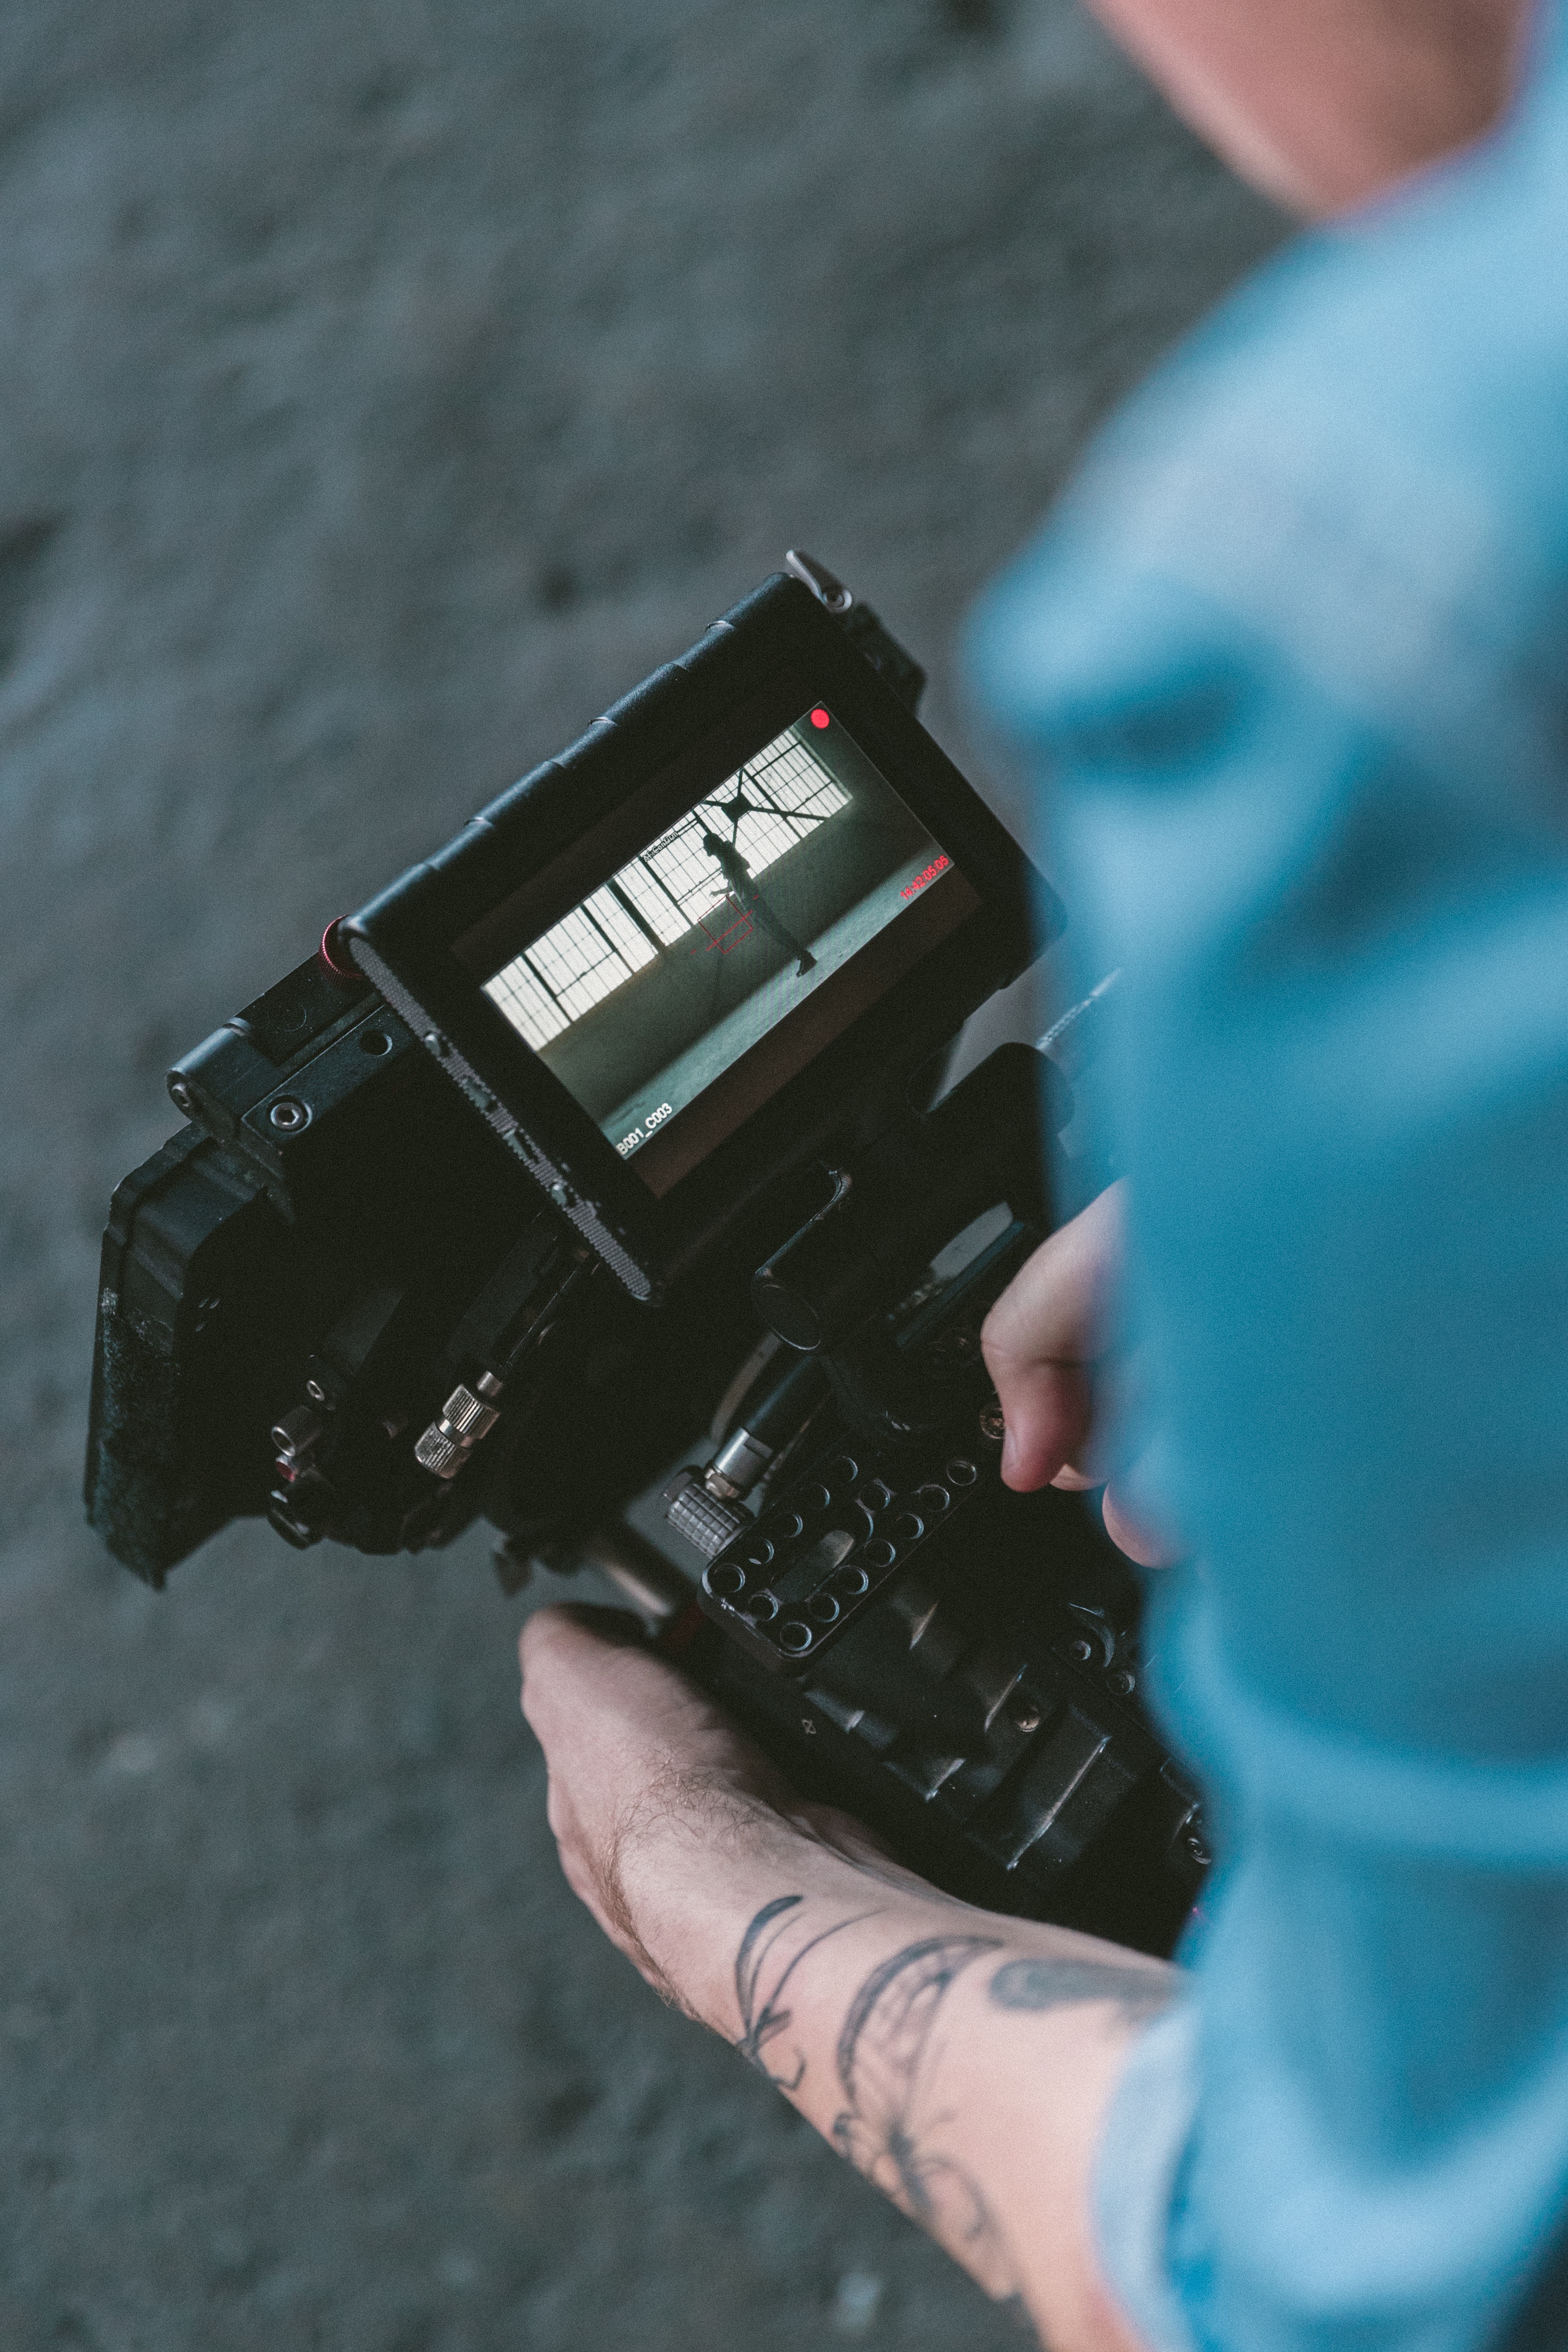
hand, blue, arm, video camera, music video, product, video, cinematography, red digital cinema